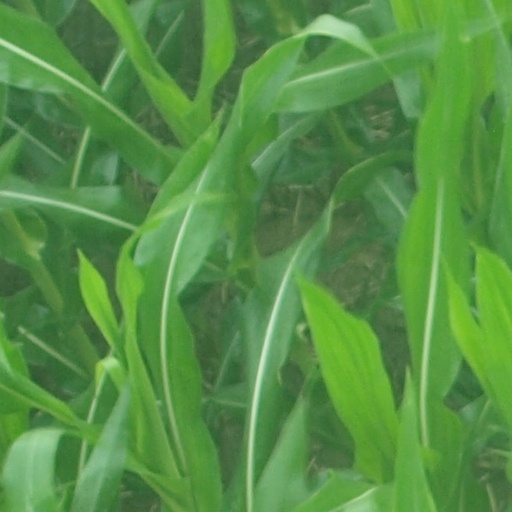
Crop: maize; corn